Donald's Penguin

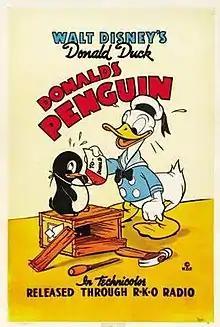
Theatrical release poster

Donald's Penguin is a Donald Duck animated Technicolor short film by Walt Disney Productions and directed by Jack King, which was originally released on May 16, 1939, by RKO Radio Pictures. The story was written by Carl Barks.